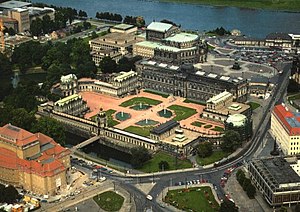
Dresden / Kultur / Museer og gallerier
Luftfoto af Zwinger
Dresden er en tysk storby og hovedstad i delstaten Sachsen. Den ligger i Elbens floddal mellem Berlin og Prag